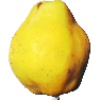
Label: Quince 1